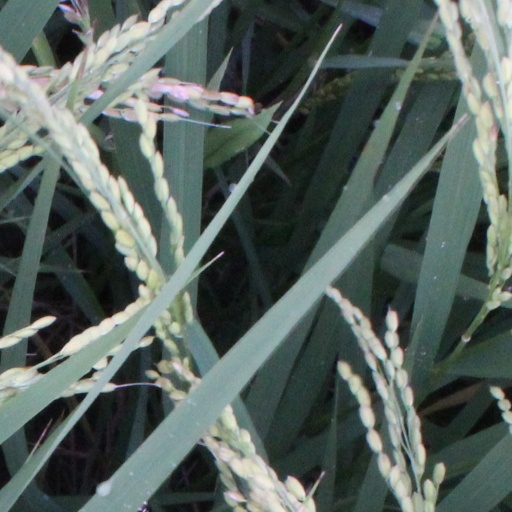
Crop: rice